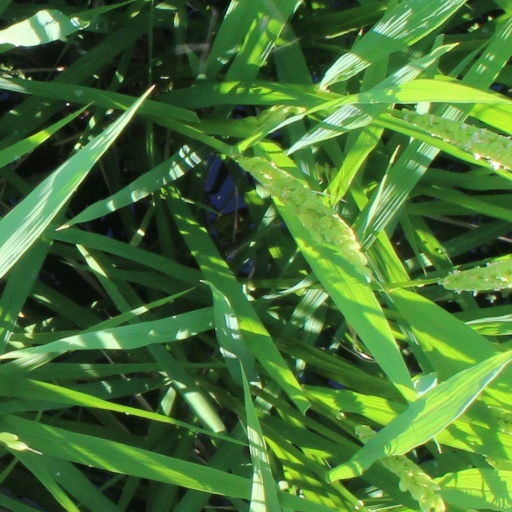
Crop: rice